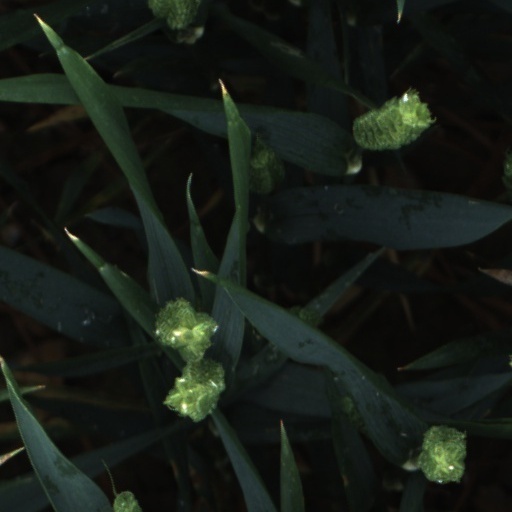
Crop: wheat